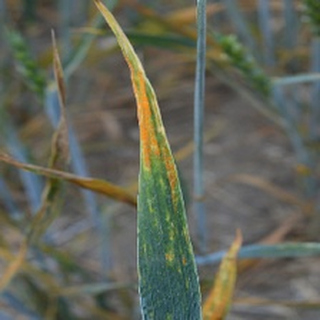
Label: wheat_yellow_rust